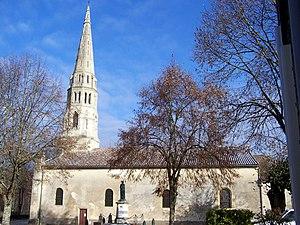
Église de Sauternes (Gironde, France)
Cet article recense les monuments historiques de l'arrondissement de Langon, dans le département de la Gironde, en France.
L'église Saint-Pierre-ès-Liens de Sauternes est une église catholique située dans le département français de la Gironde, sur la commune de Sauternes, en France.
Sauternes est une commune du Sud-Ouest de la France, située dans le département de la Gironde.